Tunbridge Wells West railway station

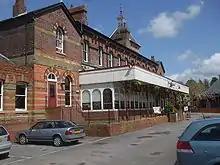
Converted station building from the north-east

Following closure of the station, the main building was converted into a Beefeater restaurant named "The Old West Station", before being purchased by Herald Inns and Bars which operate it under the same name as a pub-cum-restaurant. It is now a Smith & Western. The building was Grade II listed on 27 March 1986. The former goods yard and stabling sidings are lost under a Sainsbury's supermarket and a Homebase, and the trackbed was made into a car park and the frontage to the supermarket. An agreed corridor was left alongside Linden Park Road to enable any reinstated line to run through the site and a formal agreement was concluded between Tunbridge Wells Borough Council and Lord Sainsbury whereby the company agreed that, if required, they will remove at their own cost any buildings obstructing the path of the railway. In the mid-1990s, a toilet block was constructed on the corridor, but this could be demolished in accordance with the terms of the agreement.